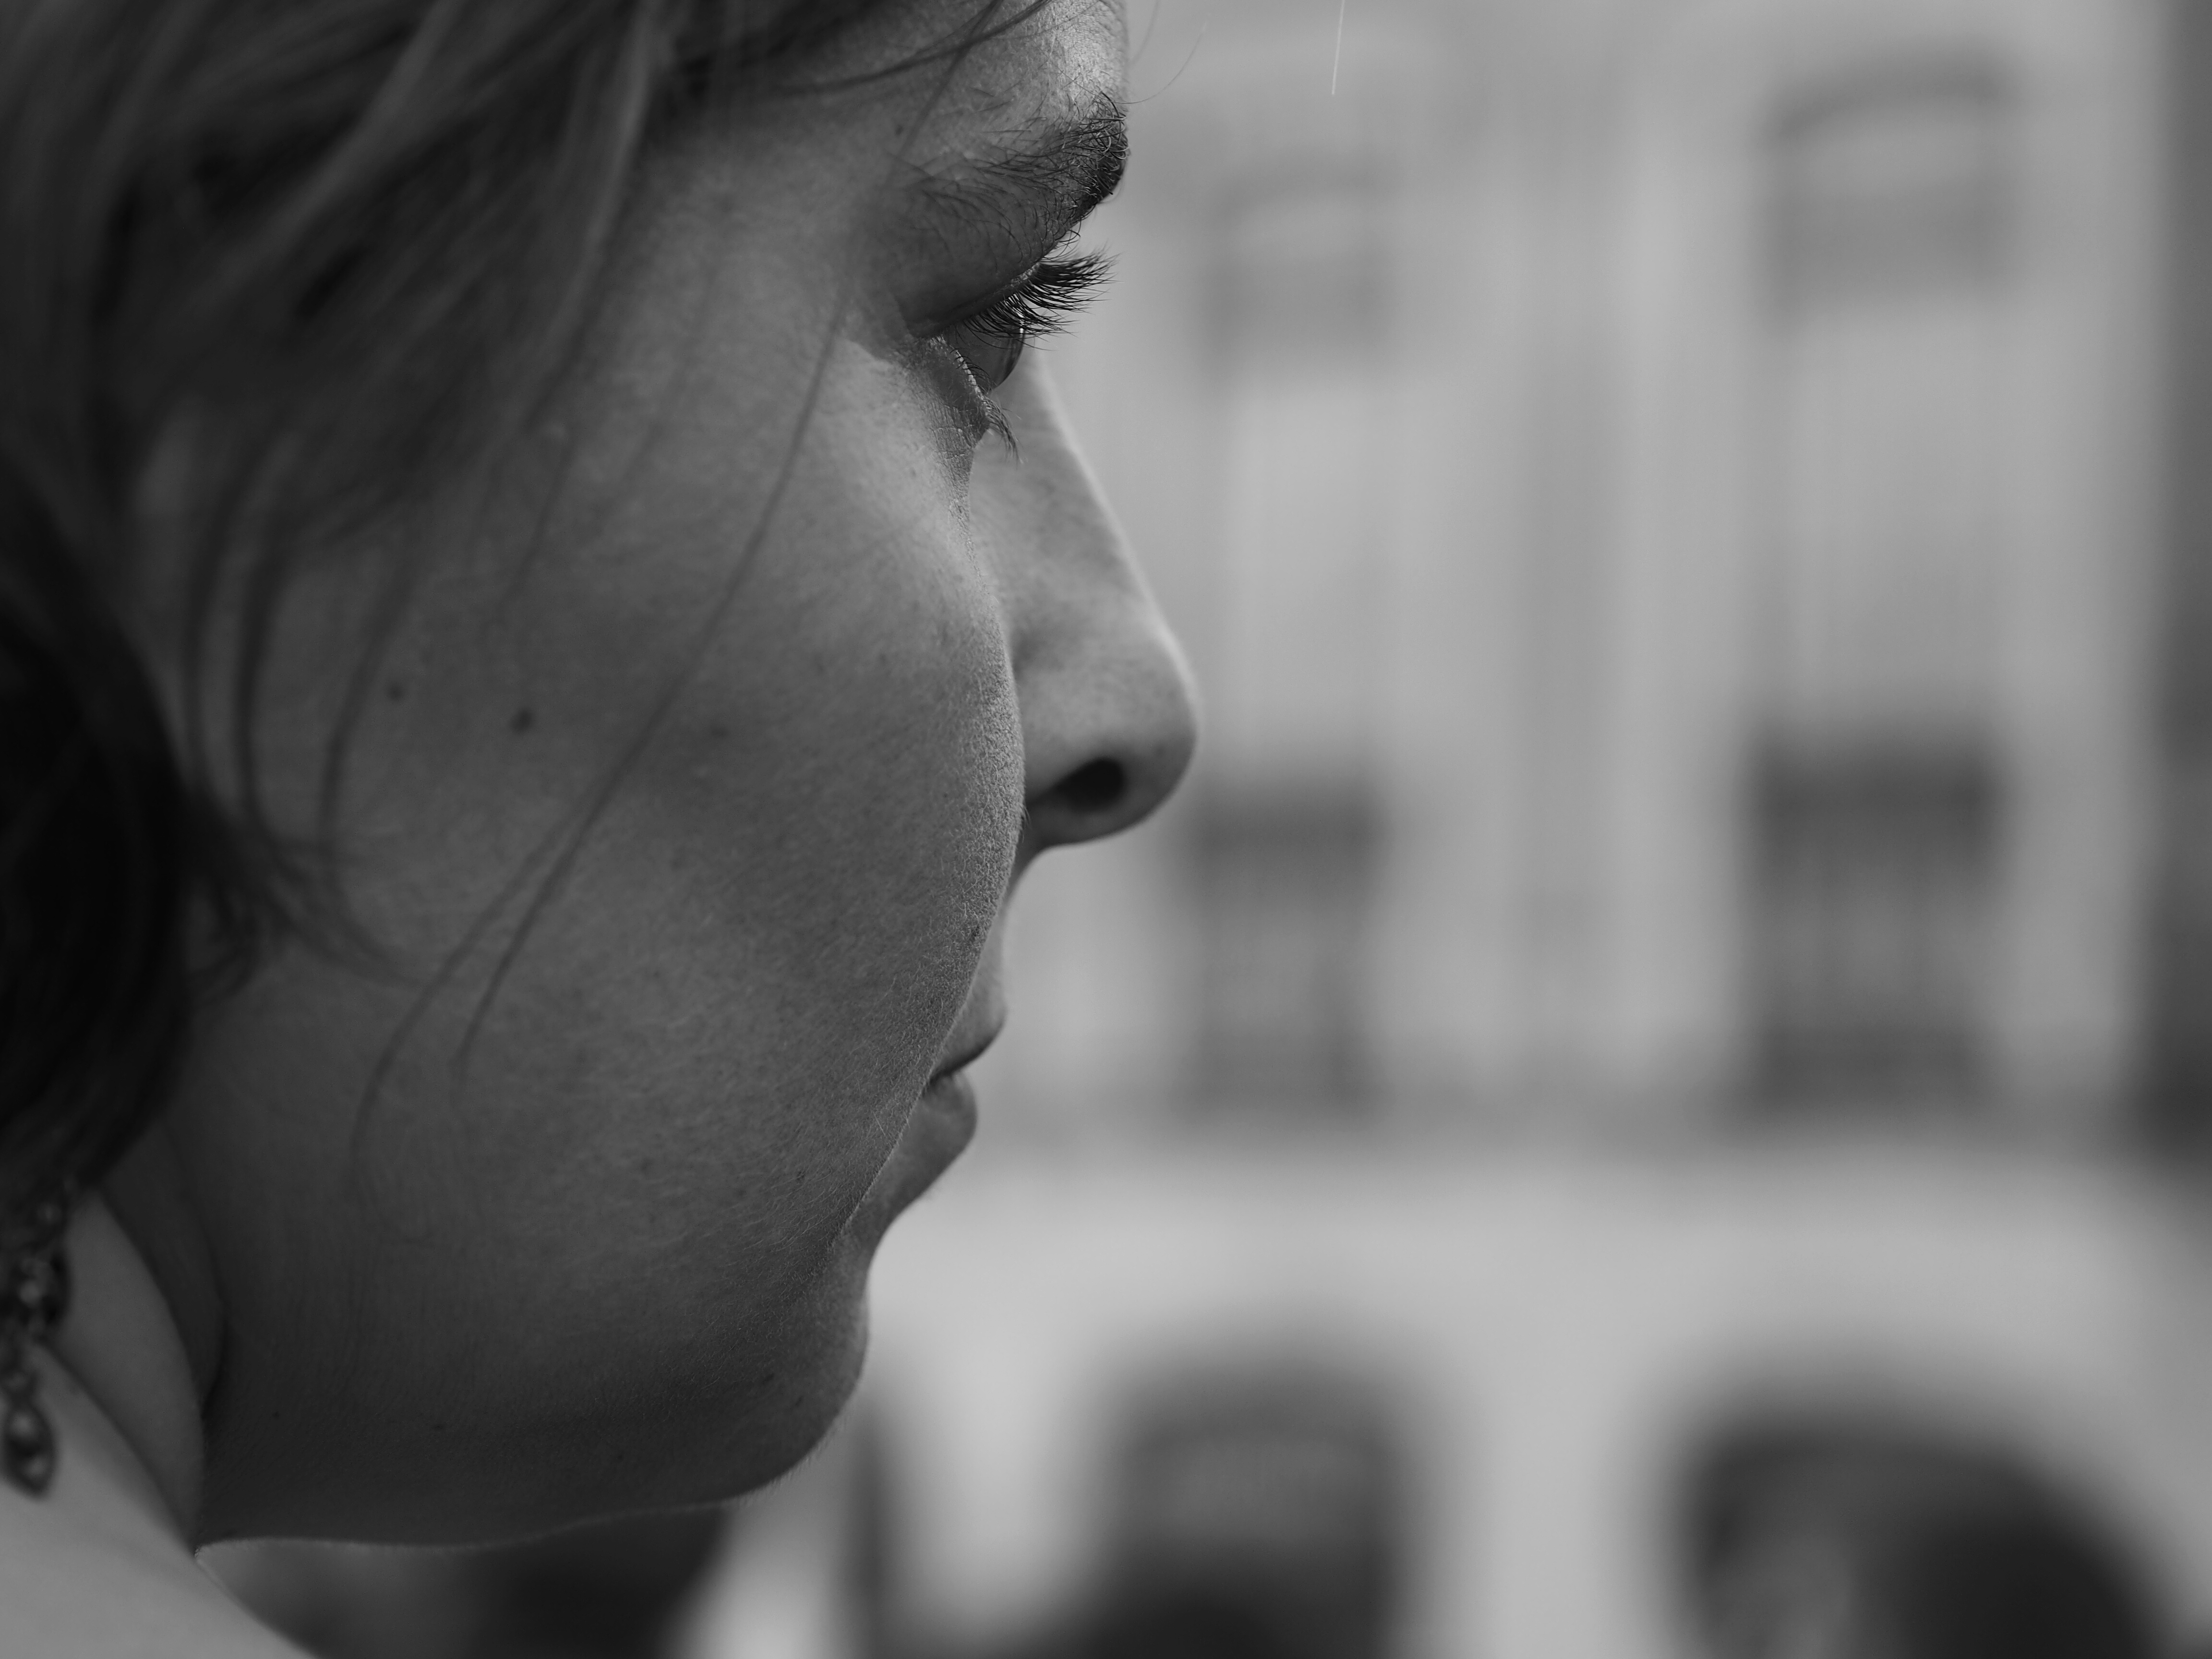
person, black and white, people, girl, woman, white, street, photography, urban, social, portrait, lens, black, monochrome, facial expression, smile, close up, streetphotography, bw, blackandwhite, face, blackwhite, nose, streets, candid, best, moments, eye, head, public, em5, olympus, photograph, skin, beauty, prime, pretoebranco, rua, omd, streetphoto, organ, faces, f18, 45mm, lisboa, lisbon, moment, emotion, unposed, decisive, souls, pretobranco, preto, retratos, omdem5, sp, pb, inpublic, fotografiaderua, streetmoments, lavinha, interaction, sense, monochrome photography, portrait photography